Intercity Express Programme

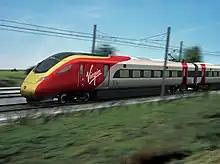
CGI impression of a train in Virgin Trains East Coast livery (2014)

During 2012, the Agility Trains consortia obtained financial backing from lenders including HSBC, Lloyds TSB, Mizuho and Bank of Tokyo Mitsubishi; a financing loan for trains for the Great Western Main Line (GWML) of £2.2bn was agreed by July 2012 including £1bn from the Japan Bank for International Cooperation (JBIC), with the remainder to come from lenders including HSBC, Lloyds-TSB, Mizuho, The Bank of Tokyo-Mitsubishi UFJ, Sumitomo Mitsui Banking Corporation, Sumitomo Mitsui Trust Bank, Mitsubishi UFJ Trust and Banking Corporation and the European Investment Bank (EIB). The project was the first mainline rail project in the UK to be financed through a Public Private Partnership. JBIC loans provided £1bn of the funding, EIB £235M, and £1bn was through loans from the commercial banks - the loan period was 29.5 years. A further £280M was raised by share issues and share backed loans.